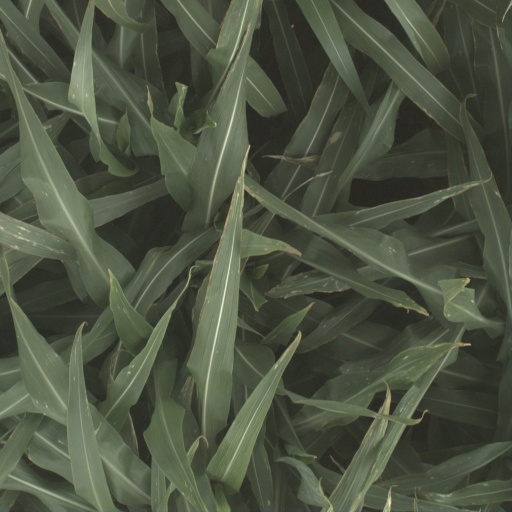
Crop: sorghum